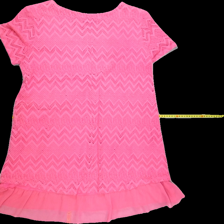
View: back
Type: Dress
Category: Ladies
Brand: Rosebud
Colors: Pink
Material: 65%cotton 30%polyester 5%elastane
Pattern: Lace
Cut: Regular, C-collar
Size: L
Season: All
Trend: No trend
Stains: Yes
Price range: <50
Recommended usage: Export